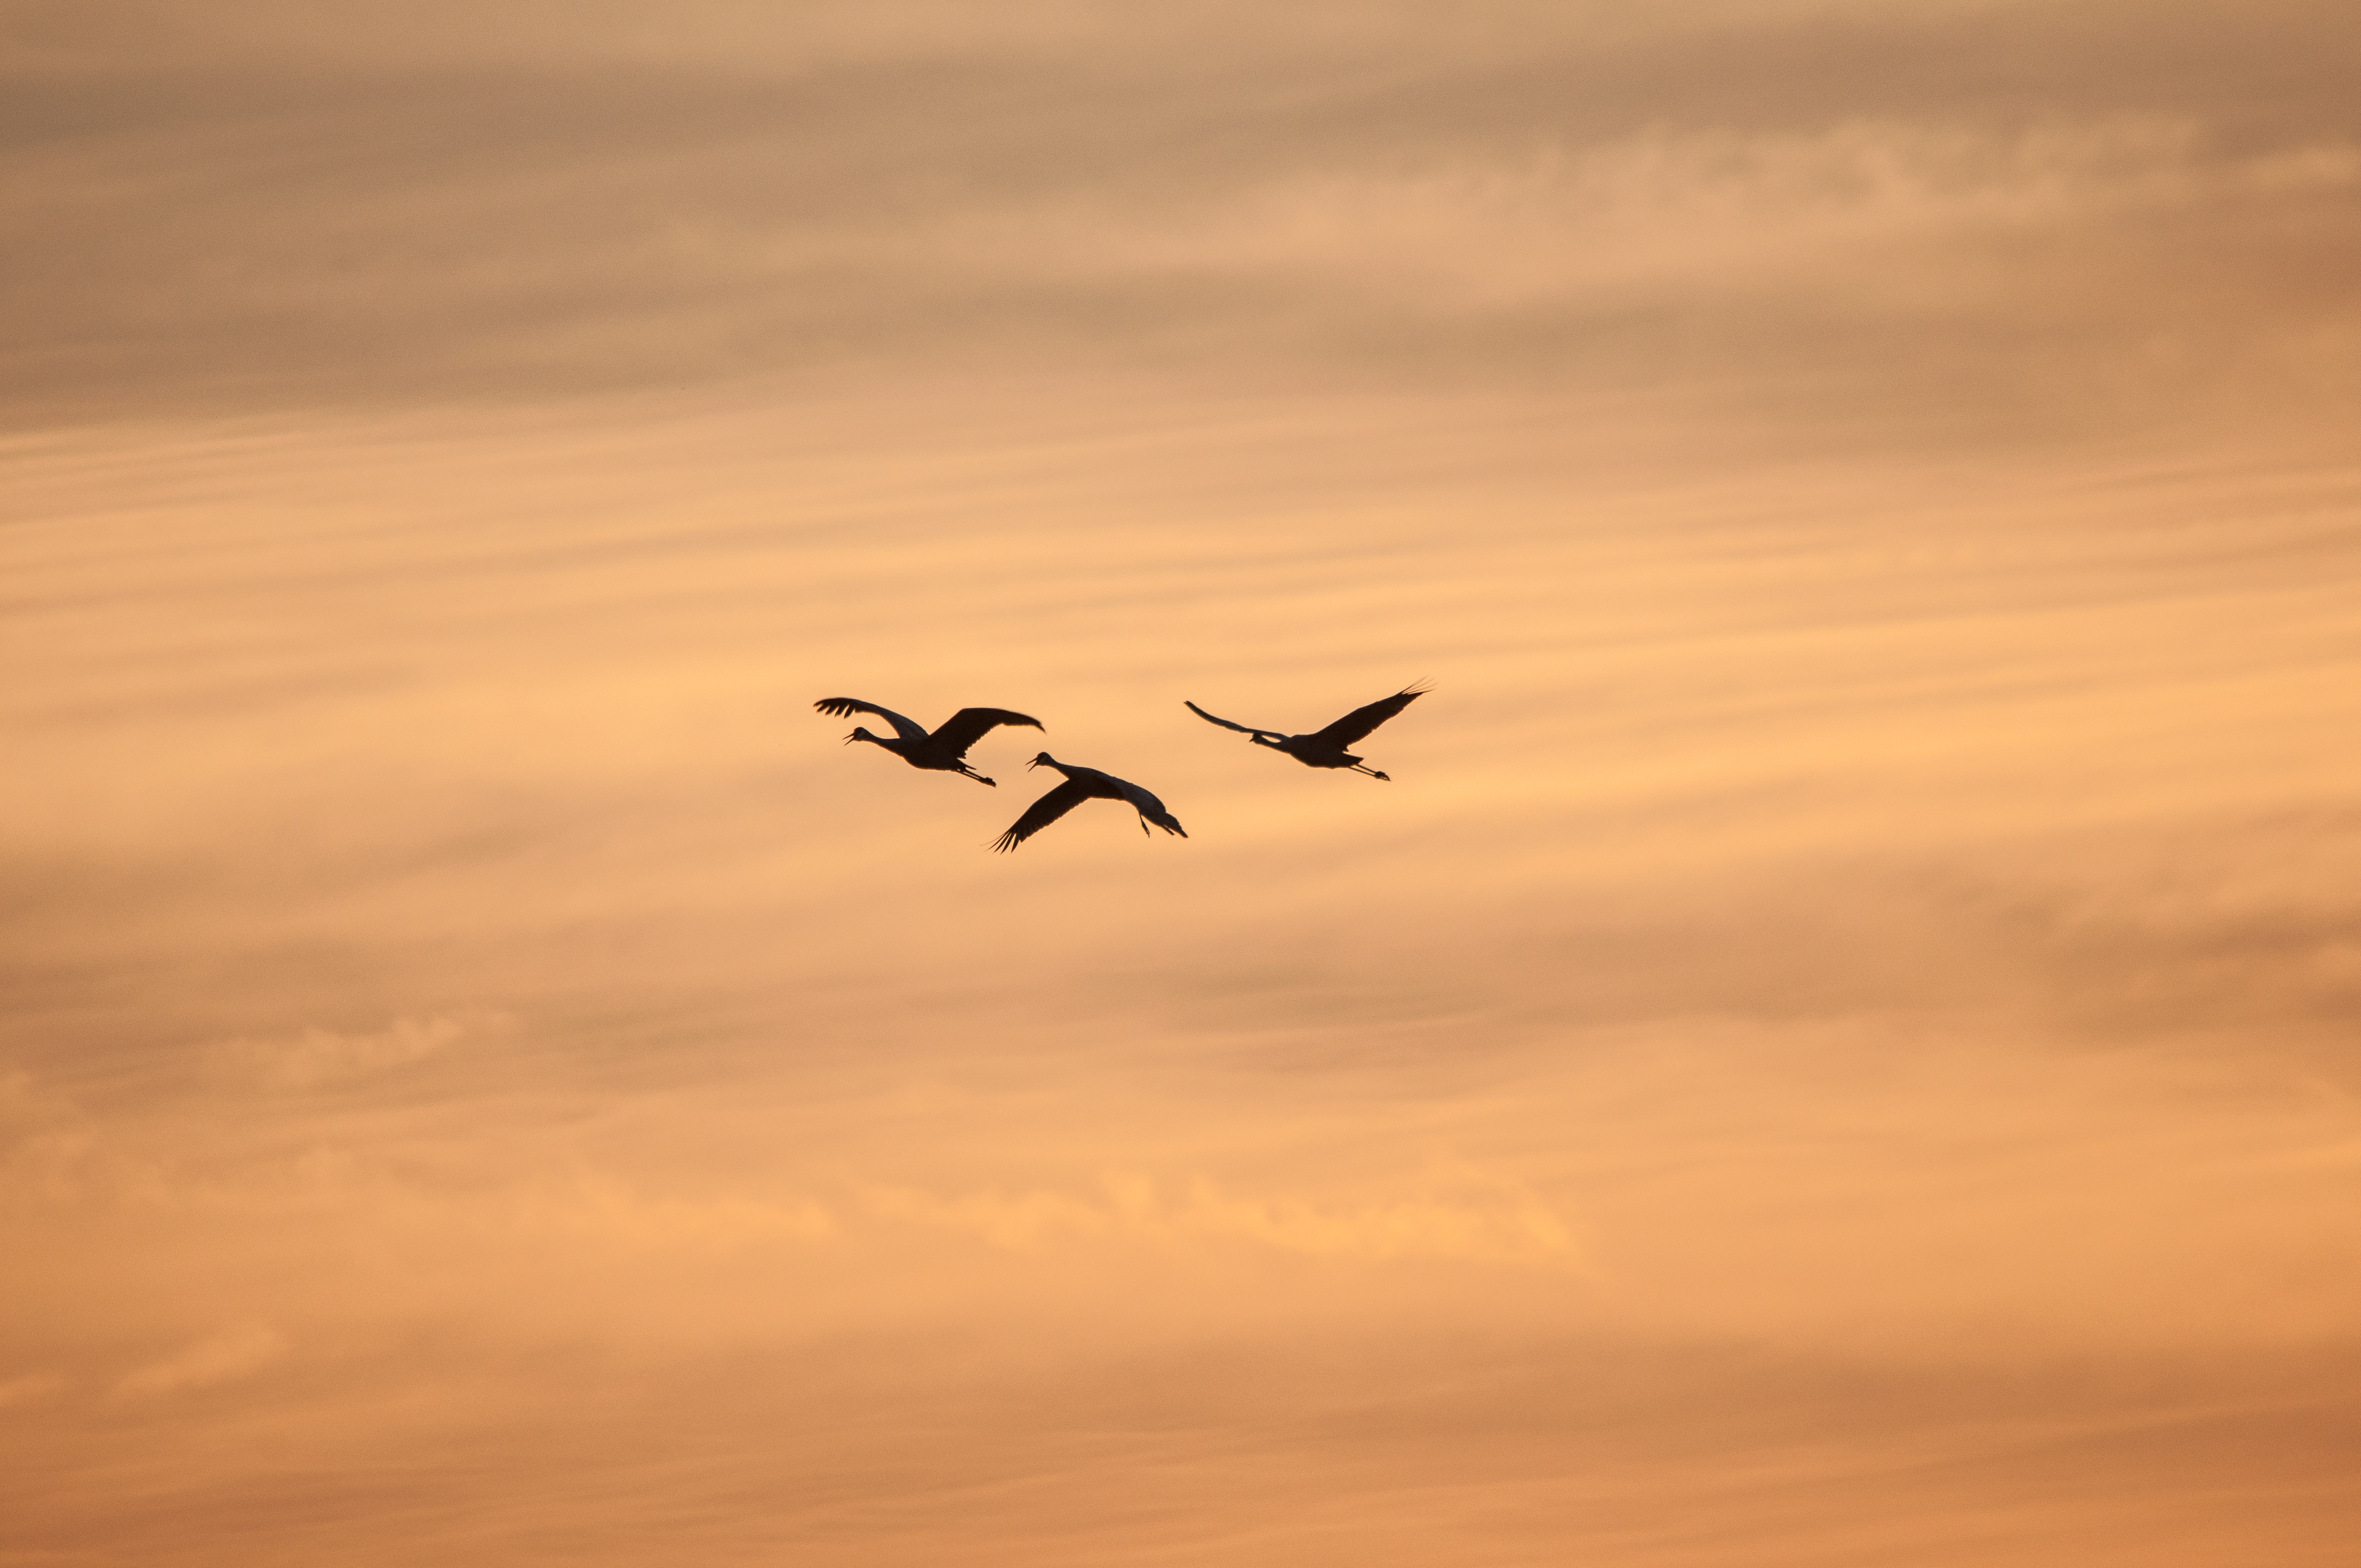
horizon, bird, wing, cloud, sky, sunrise, sunset, morning, dawn, seabird, flock, flying, dusk, flight, birds, animals, bird migration, atmosphere of earth, animal migration